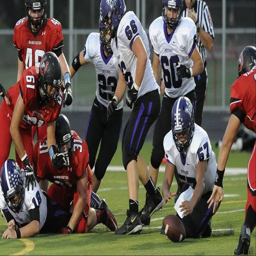
week - photos from the football game